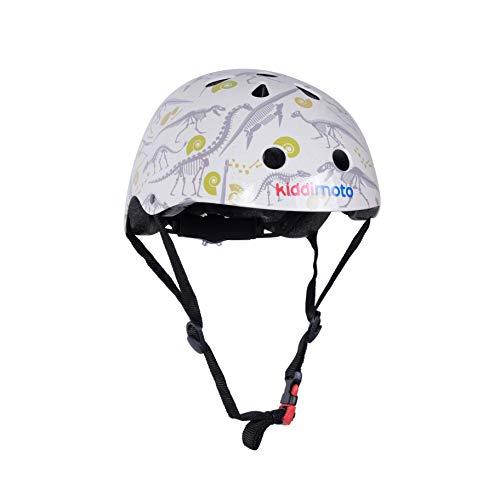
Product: Kiddomoto Kid's Bicycle Helmet in a Variety of Styles and Sizes
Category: Sports & Outdoors | Outdoor Recreation | Cycling | Kids' Bikes & Accessories | Kids' Helmets
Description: Keep safe and look smart with Kiddimoto helmets.
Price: $17.26 - $54.99
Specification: Shipping Information: View shipping rates and policies|ASIN: B081ZPHRQ1|    #241    in Kids' Bike Helmets